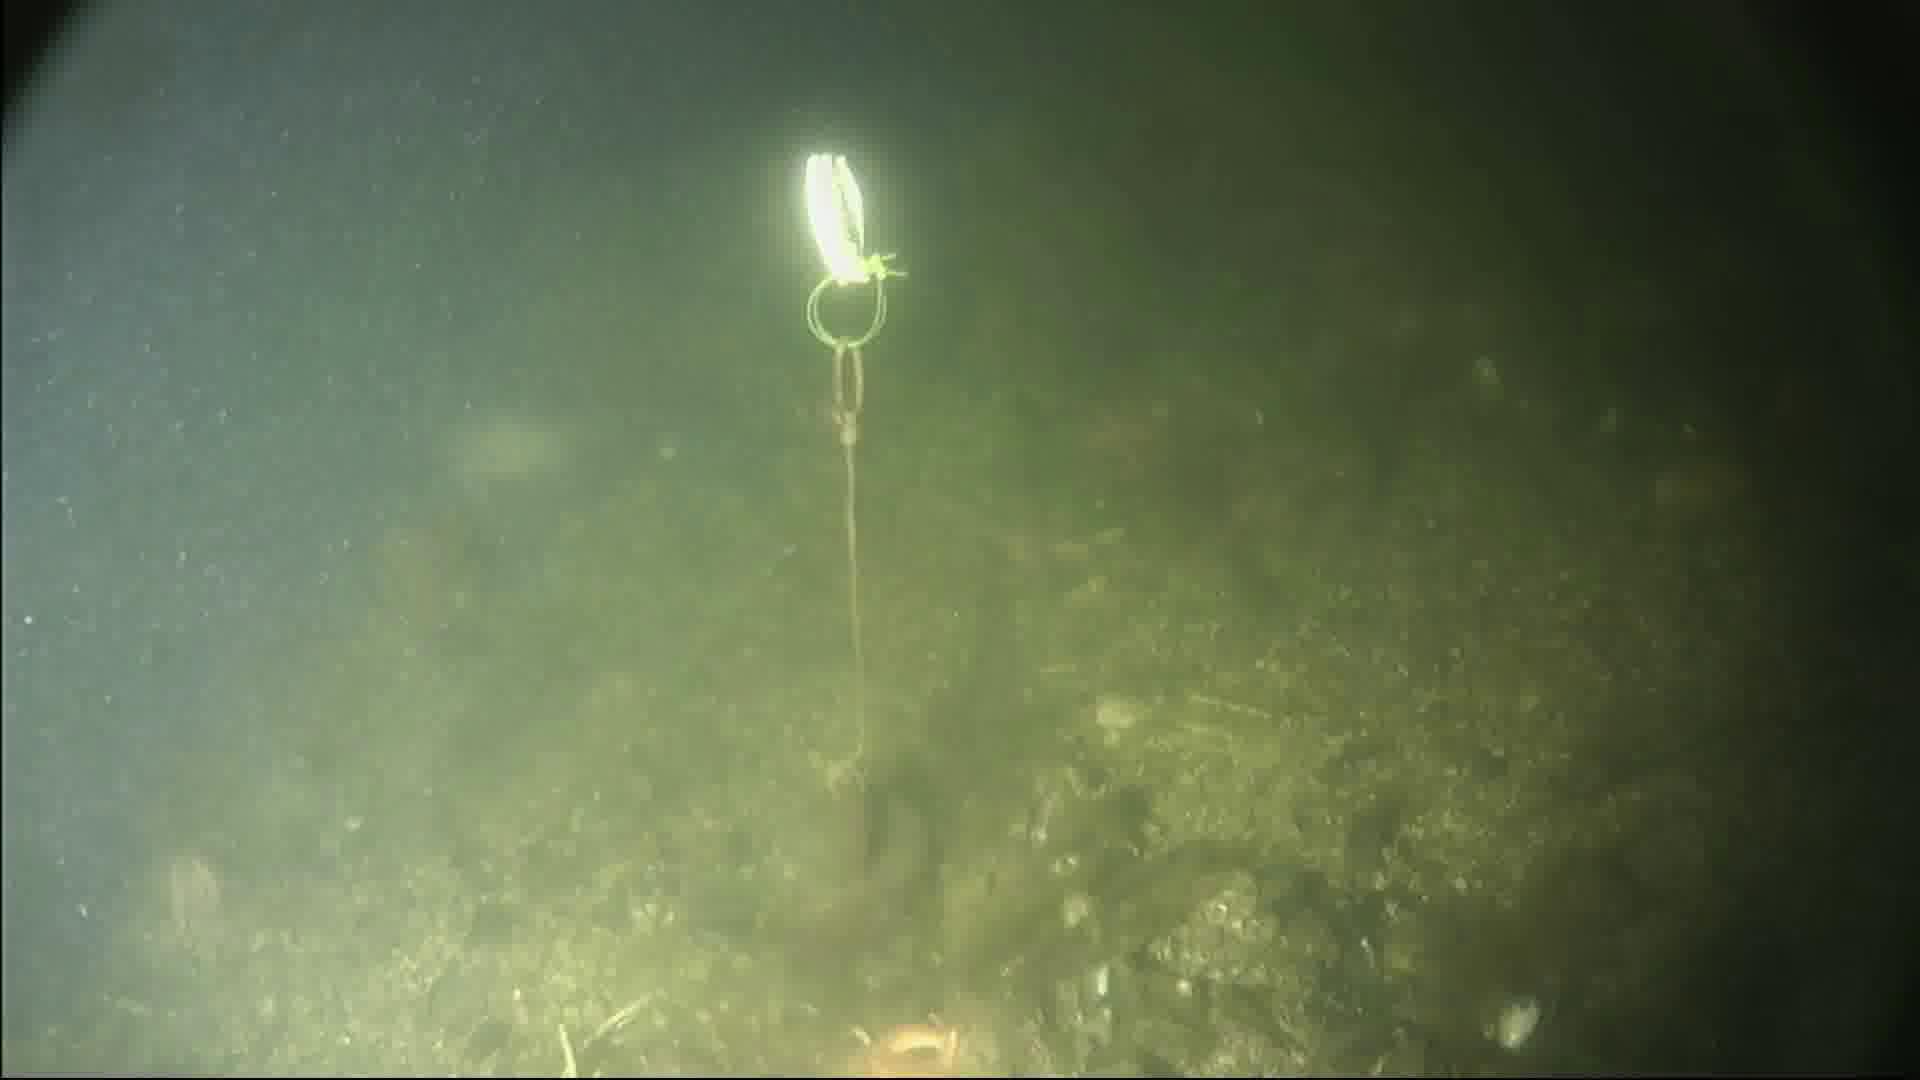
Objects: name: fish
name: starfish